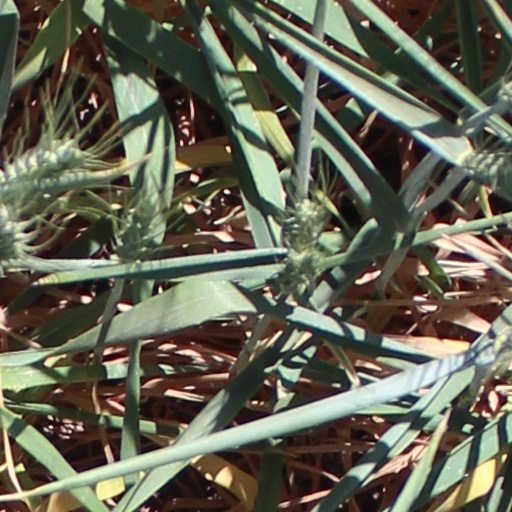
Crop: wheat